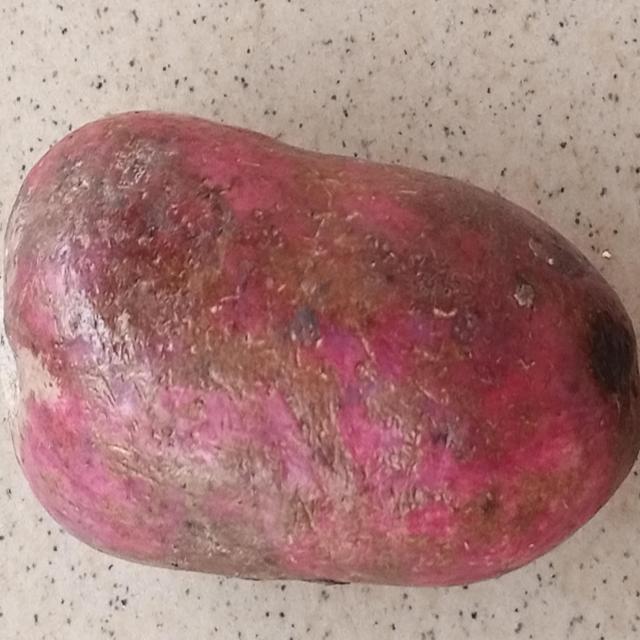
Plum grade: bruised